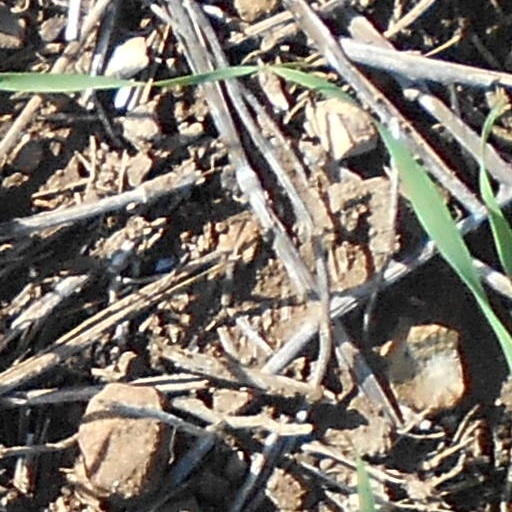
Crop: wheat